Cathedral of Saint Bartholomew in Kapitul

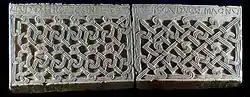
A 10th century Croatian interlace ornament from the Benedictine monastery of St. Bartholomew, containing the names of kings Stephen Držislav and Svetoslav Suronja.

Existing around the same time was a royal Benedictine monastery dedicated to Saint Bartholomew in Kapitul, whose abbots were also in the entourage of the Croatian rulers. Based on the archaeological findings from that location, the complex can be traced back to the 10th century, at the latest. Its excavated remains are conserved at the Museum of Croatian Archaeological Monuments in Split. These remains include tablets containing the names of two Croatian kings: Stjepan Držislav, and his successor Svetoslav Suronja, titled as "dux Chroatorum" on the inscription.